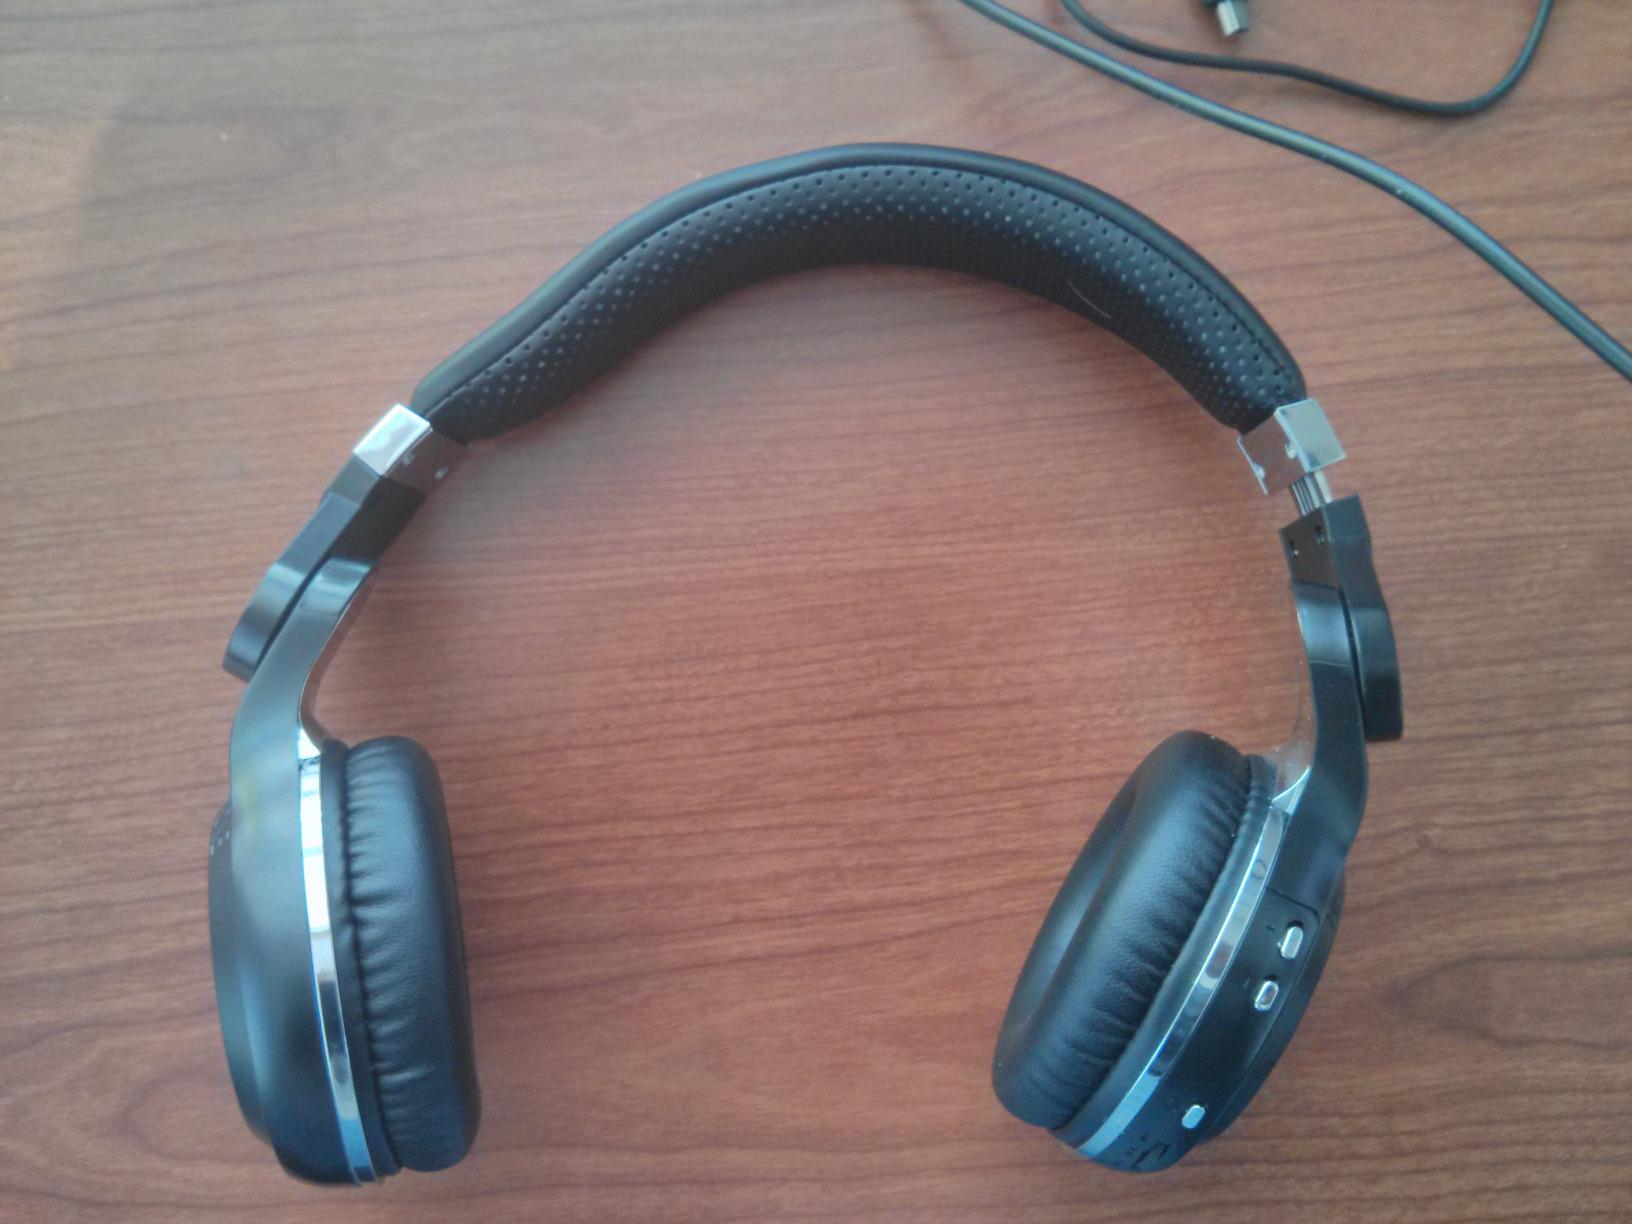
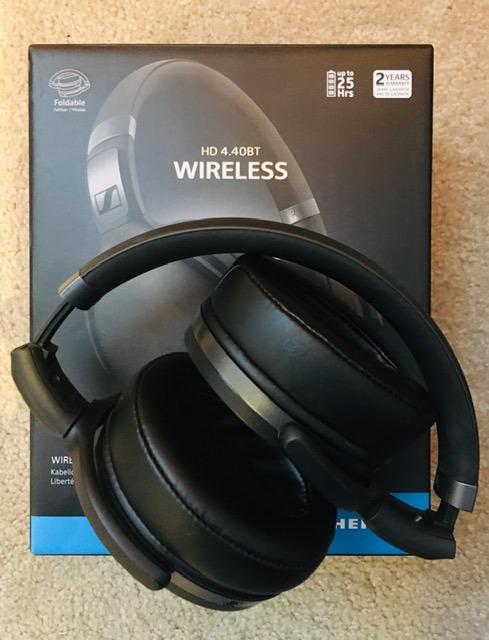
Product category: headphones
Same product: no